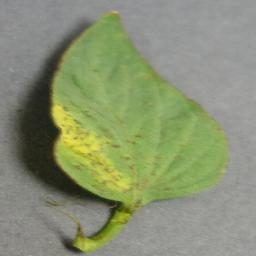
Label: Tomato___Tomato_Yellow_Leaf_Curl_Virus